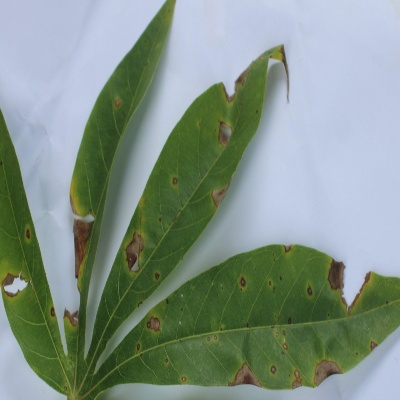
Crop: Cassava
Condition: brown spot